Tribes of Montenegro

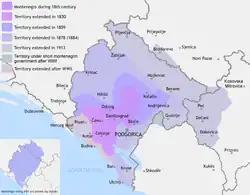
Expansion of Montenegro (1830–1944).

In 1904 Nikola I Petrović-Njegoš reorganized the Principality of Montenegro into "captaincies", each organized on a tribal level. Every "nahija" had its own elder (from the corresponding tribe). The tribal assemblies were attended regularly by all grown men from the corresponding clan. The "General Montenegrin Assembly" was the highest political body and a mediator between the Montenegrin people and the Ottoman authorities. It was composed of chiefs of all tribes in Montenegro.